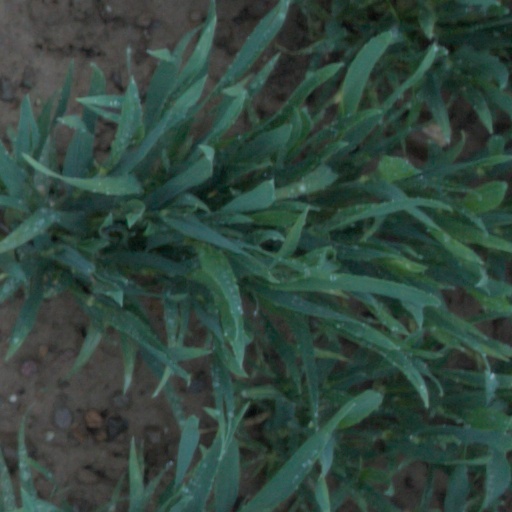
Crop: wheat